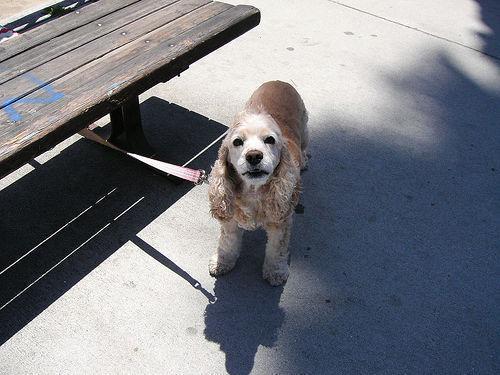
cocker_spaniel